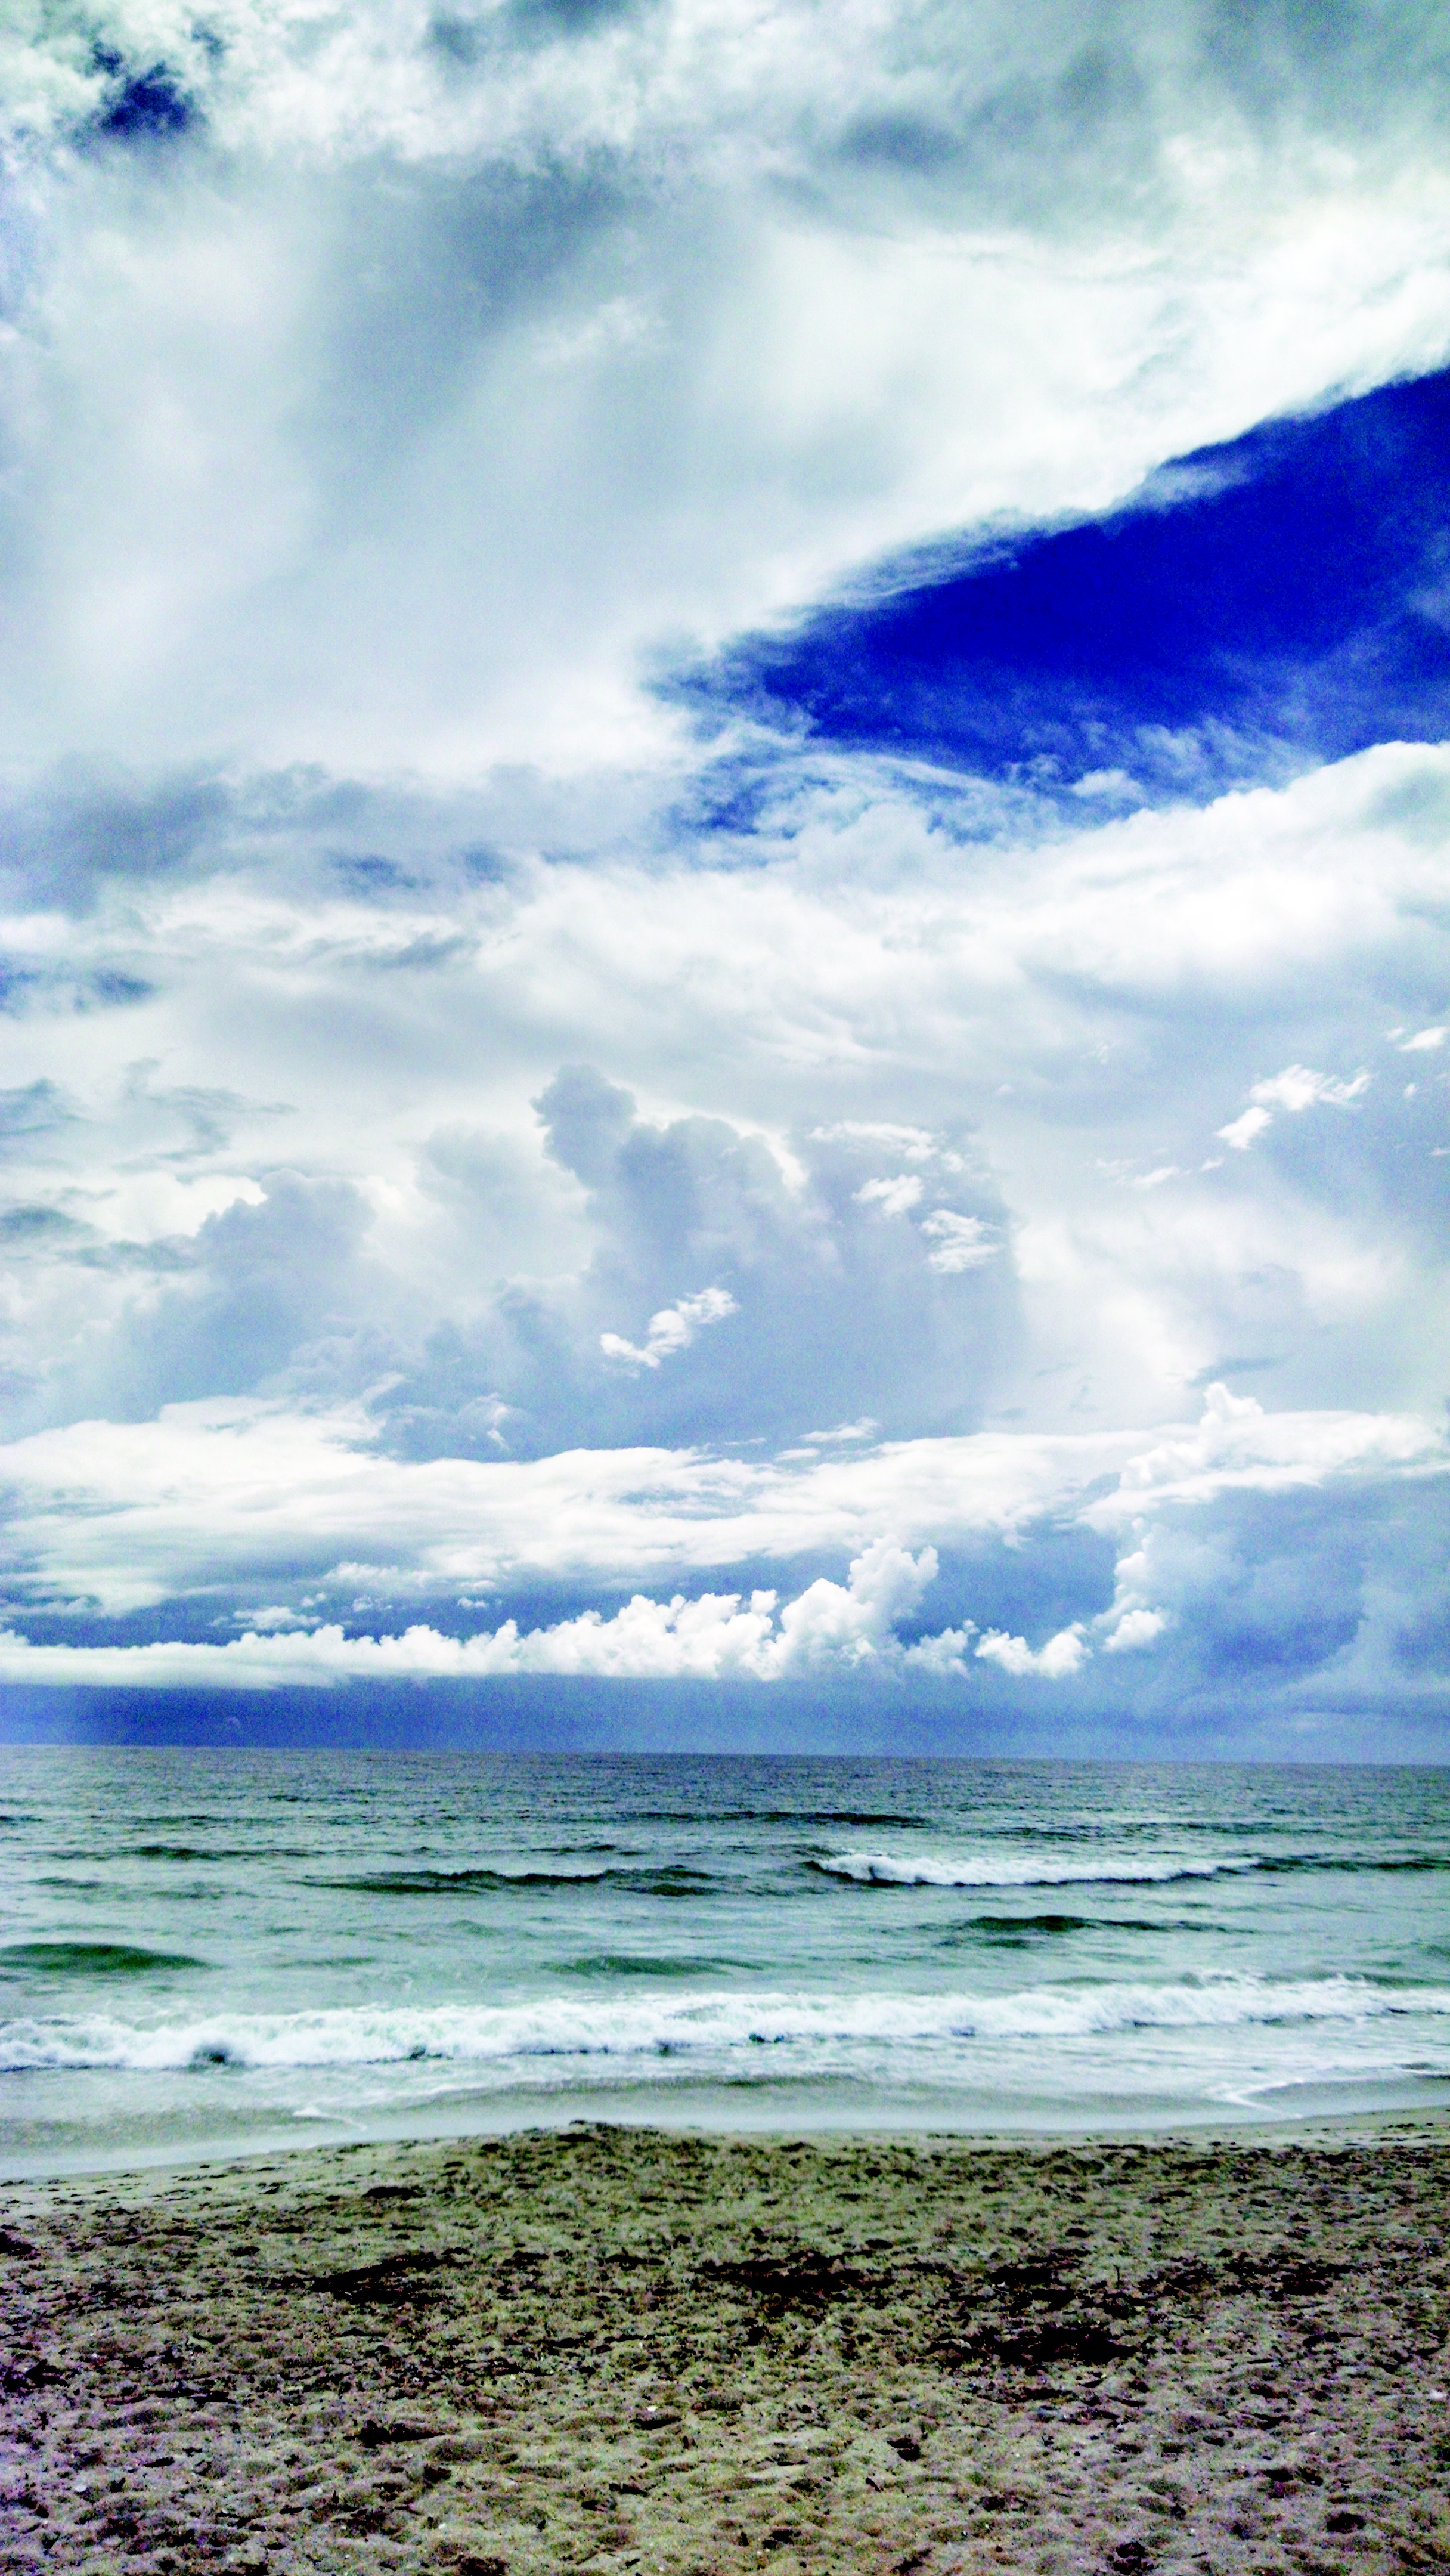
beach, sea, coast, water, nature, sand, ocean, horizon, cloud, sky, sunrise, sunset, sunlight, morning, shore, wave, dawn, atmosphere, dusk, reflection, seascape, storm, bay, body of water, stormy, florida, meteorological phenomenon, wind wave